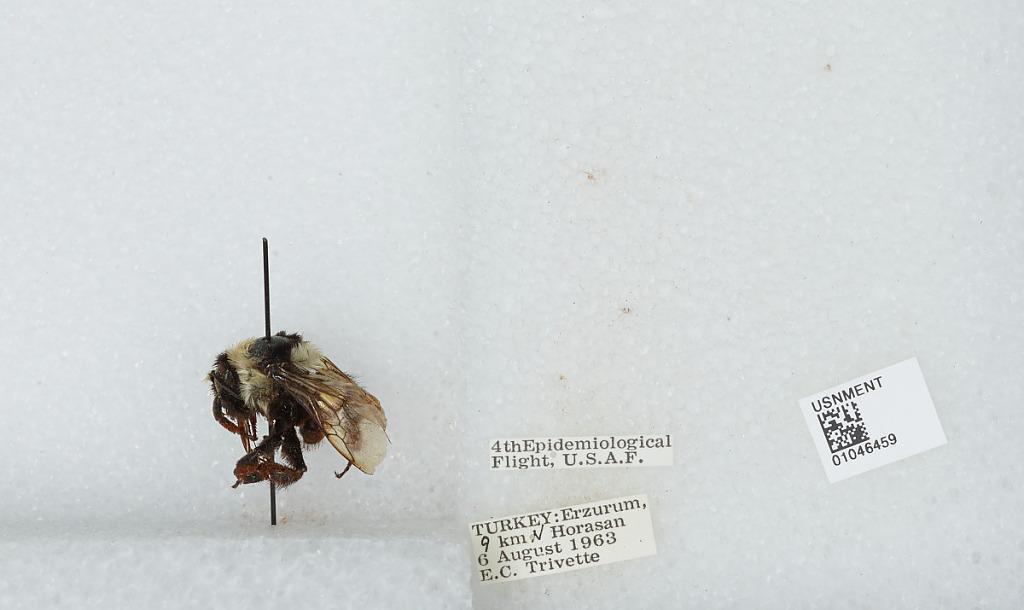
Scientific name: Bombus sp.
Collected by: E. Trivette
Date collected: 1963-8-6
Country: Turkey
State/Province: Erzurum
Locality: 9 kilometers north of Horasan
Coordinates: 40.1236, 42.1685